Ravensburger Hut

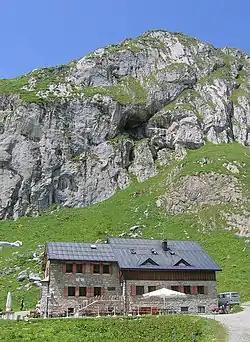

The Ravensburger Hut is an Alpine Club hut belonging to the Ravensburg branch of the German Alpine Club (DAV).